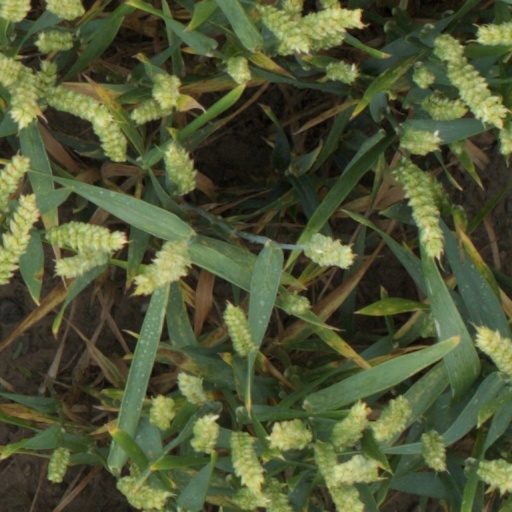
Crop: wheat